National Anthem of Peru

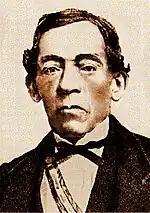
José Bernardo Alcedo, composer

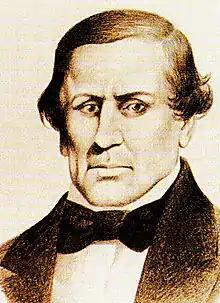
José de la Torre Ugarte, author of the lyrics

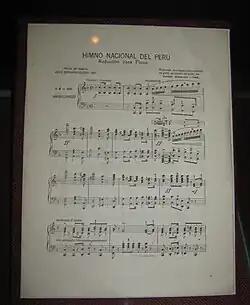
Sheet music of the Himno Nacional del Perú

After Peru declared its independence, the general José de San Martín began a public contest to select the "National March", which was published on 7 August 1823 in the ministerial gazette. The contest called upon professors of poetry, composers and general aficionados, to send their signed productions to the Ministry of the State before 18 September, the day in which a designated commission would decide which of them would be adopted as the "National March".